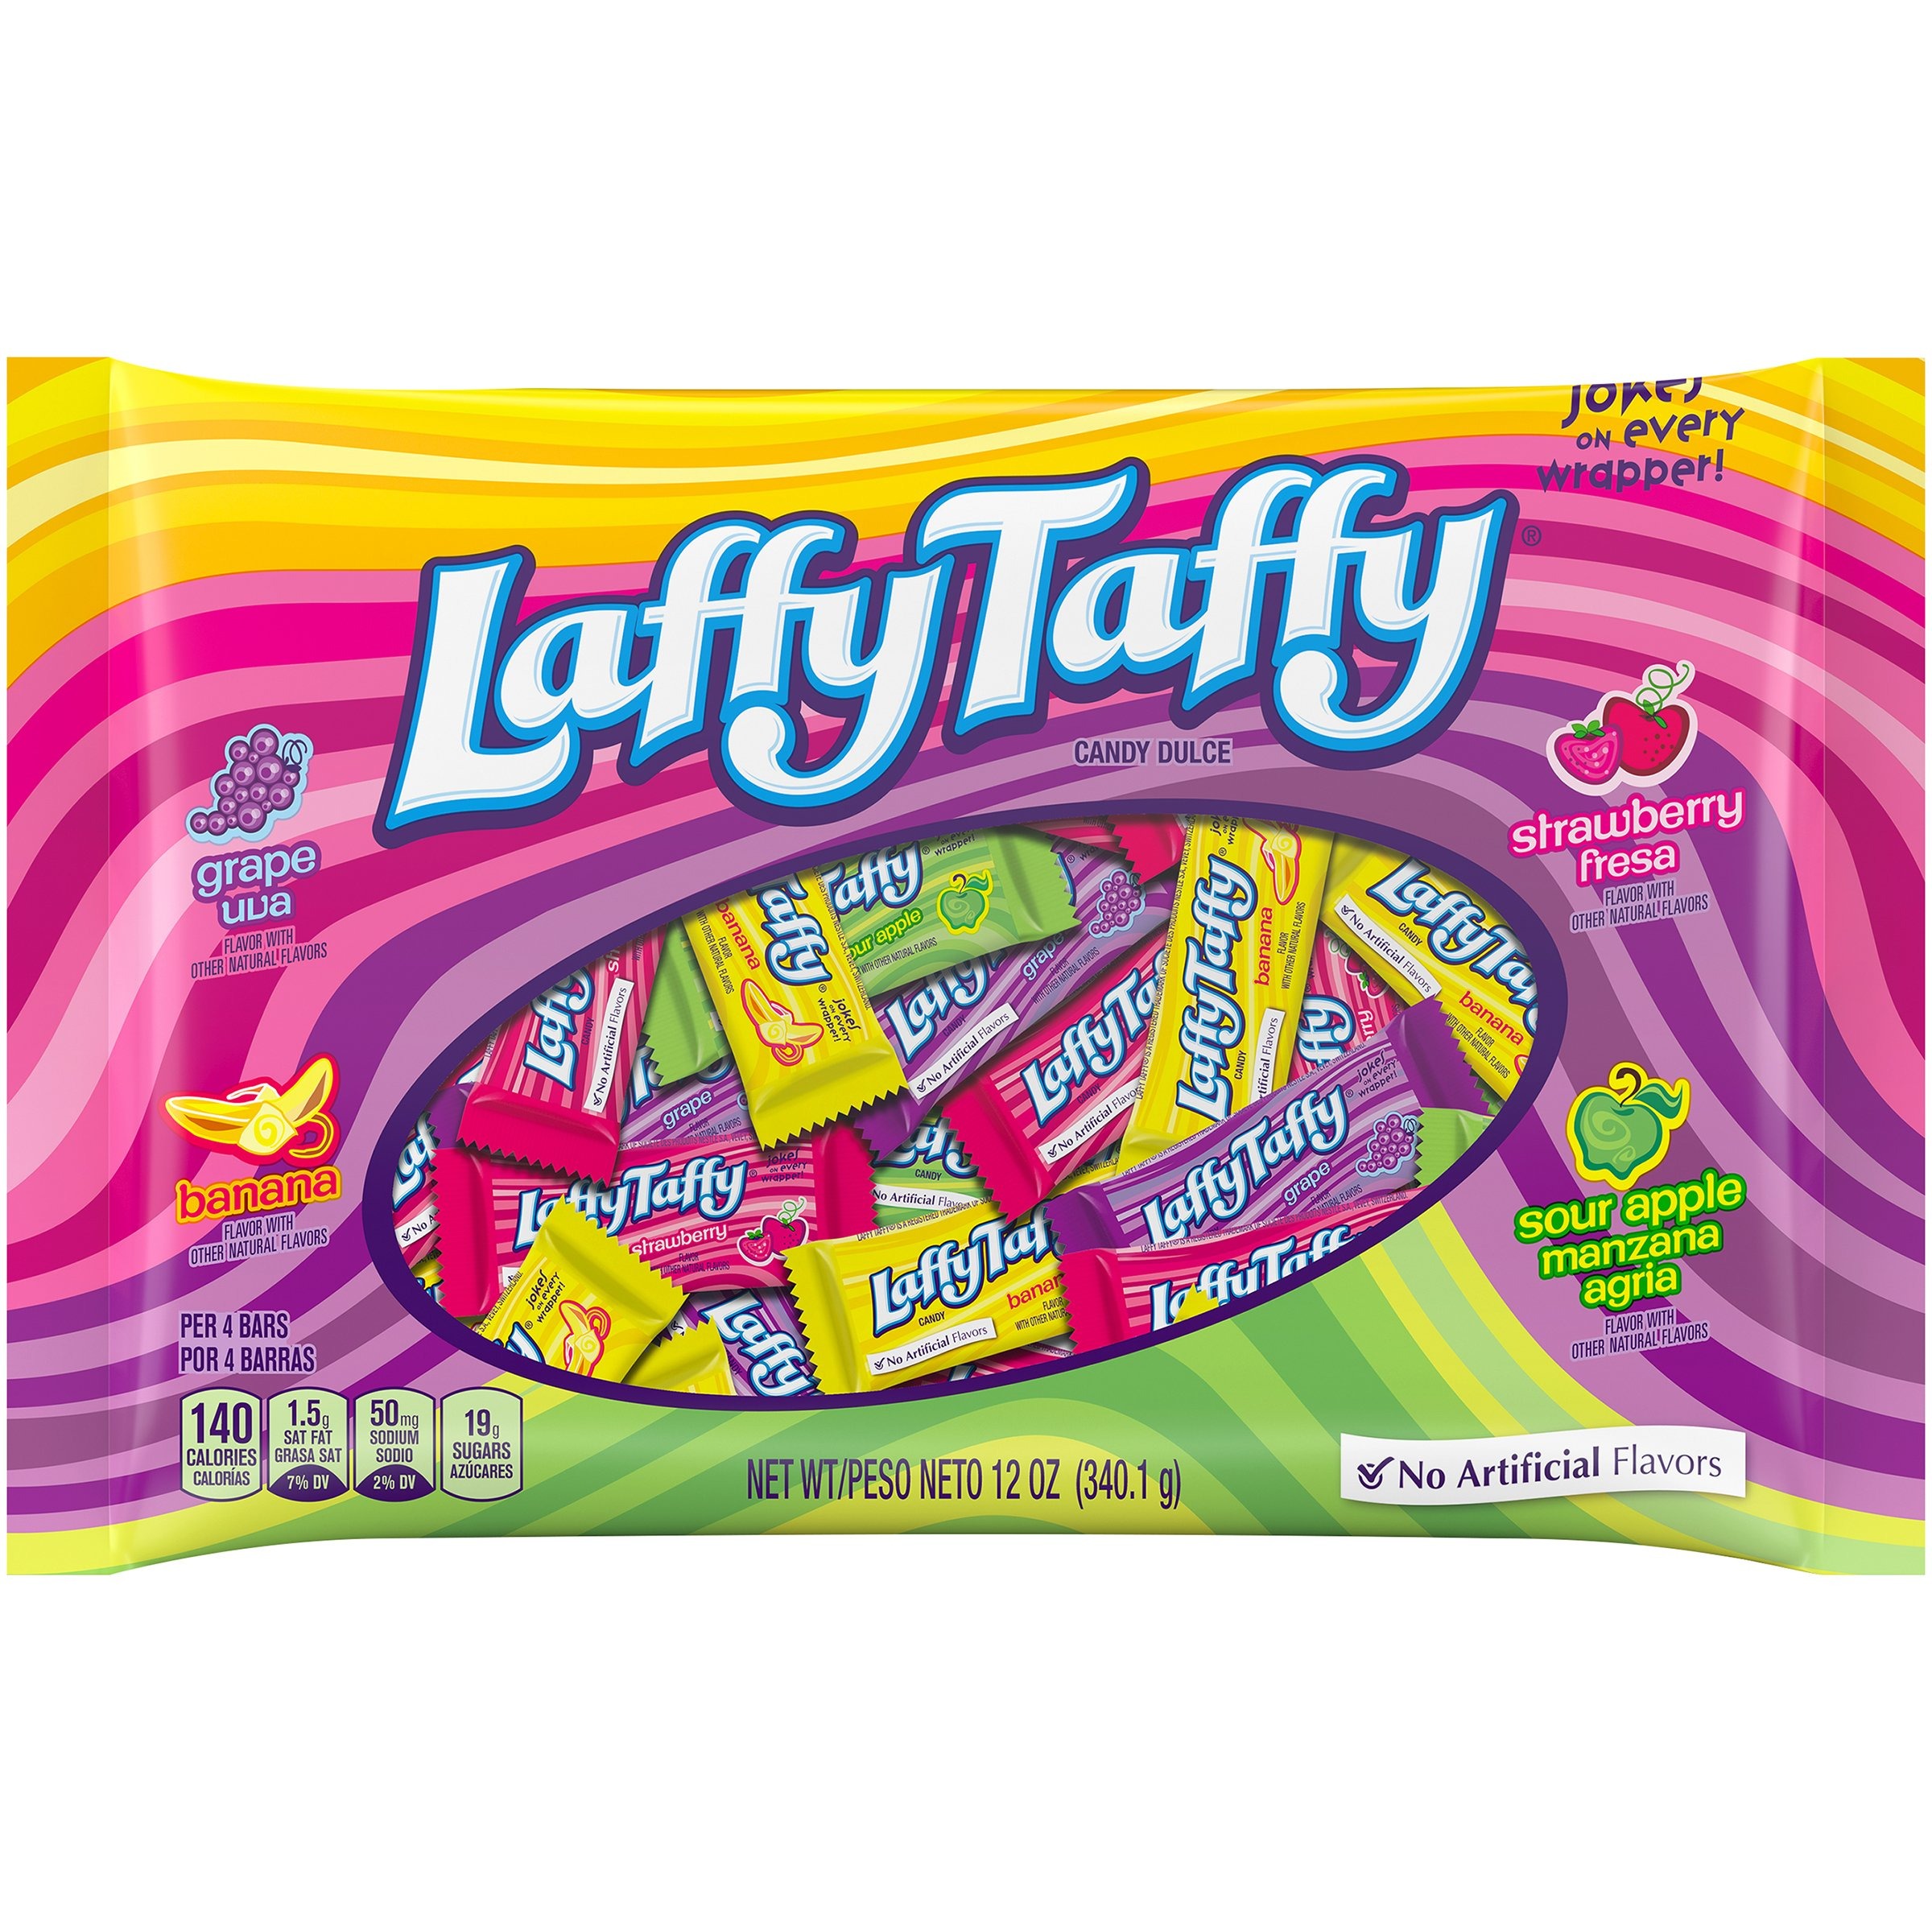
Item Name: Laffy Taffy Assorted Mini Bars, 12 Ounce Bag
Bullet Point 1: Assorted flavors
Bullet Point 2: Contains banana, grape, strawberry and sour apple
Value: 12.0
Unit: Fl Oz

Price: 11.43